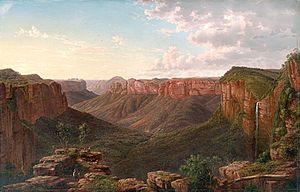
Johann Joseph Eugen von Guérard, né à Vienne le 17 novembre 1811 et mort à Londres le 17 avril 1901, est un artiste autrichien, actif en Australie entre 1852 et 1882. En Australie, il est habituellement désigné sous le nom d'Eugene von Guerard.